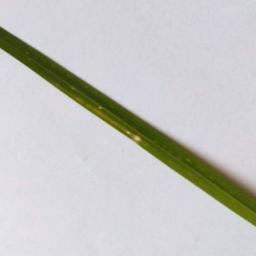
Label: Rice___Leaf_Blast